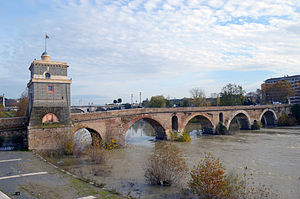
Slaget ved Den Milviske Bro
Den Milviske Bro
Slaget ved Den Milviske Bro fandt sted 28. oktober år 312 mellem de romerske kejsere Konstantin den Store og Maxentius. Slaget fik sit navn fra Den Milviske Bro, som var en vigtig rute over floden Tiberen. Efter Konstantins sejr begyndte han at omdanne tetrarkiet og endte således med at blive enehersker i Romerriget. Maxentius druknede i Tiberen under slaget, og hans lig blev senere fisket op fra floden og halshugget.